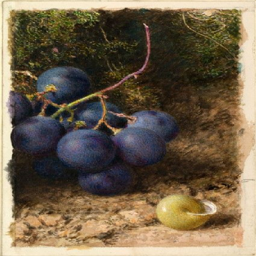
person , person and critic assembled diverse works of art for use .